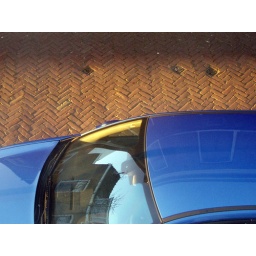
Light of the setting sun hits the street in front of my house